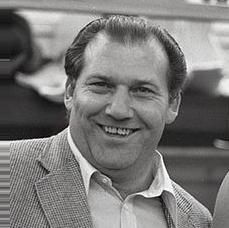
Age: 43